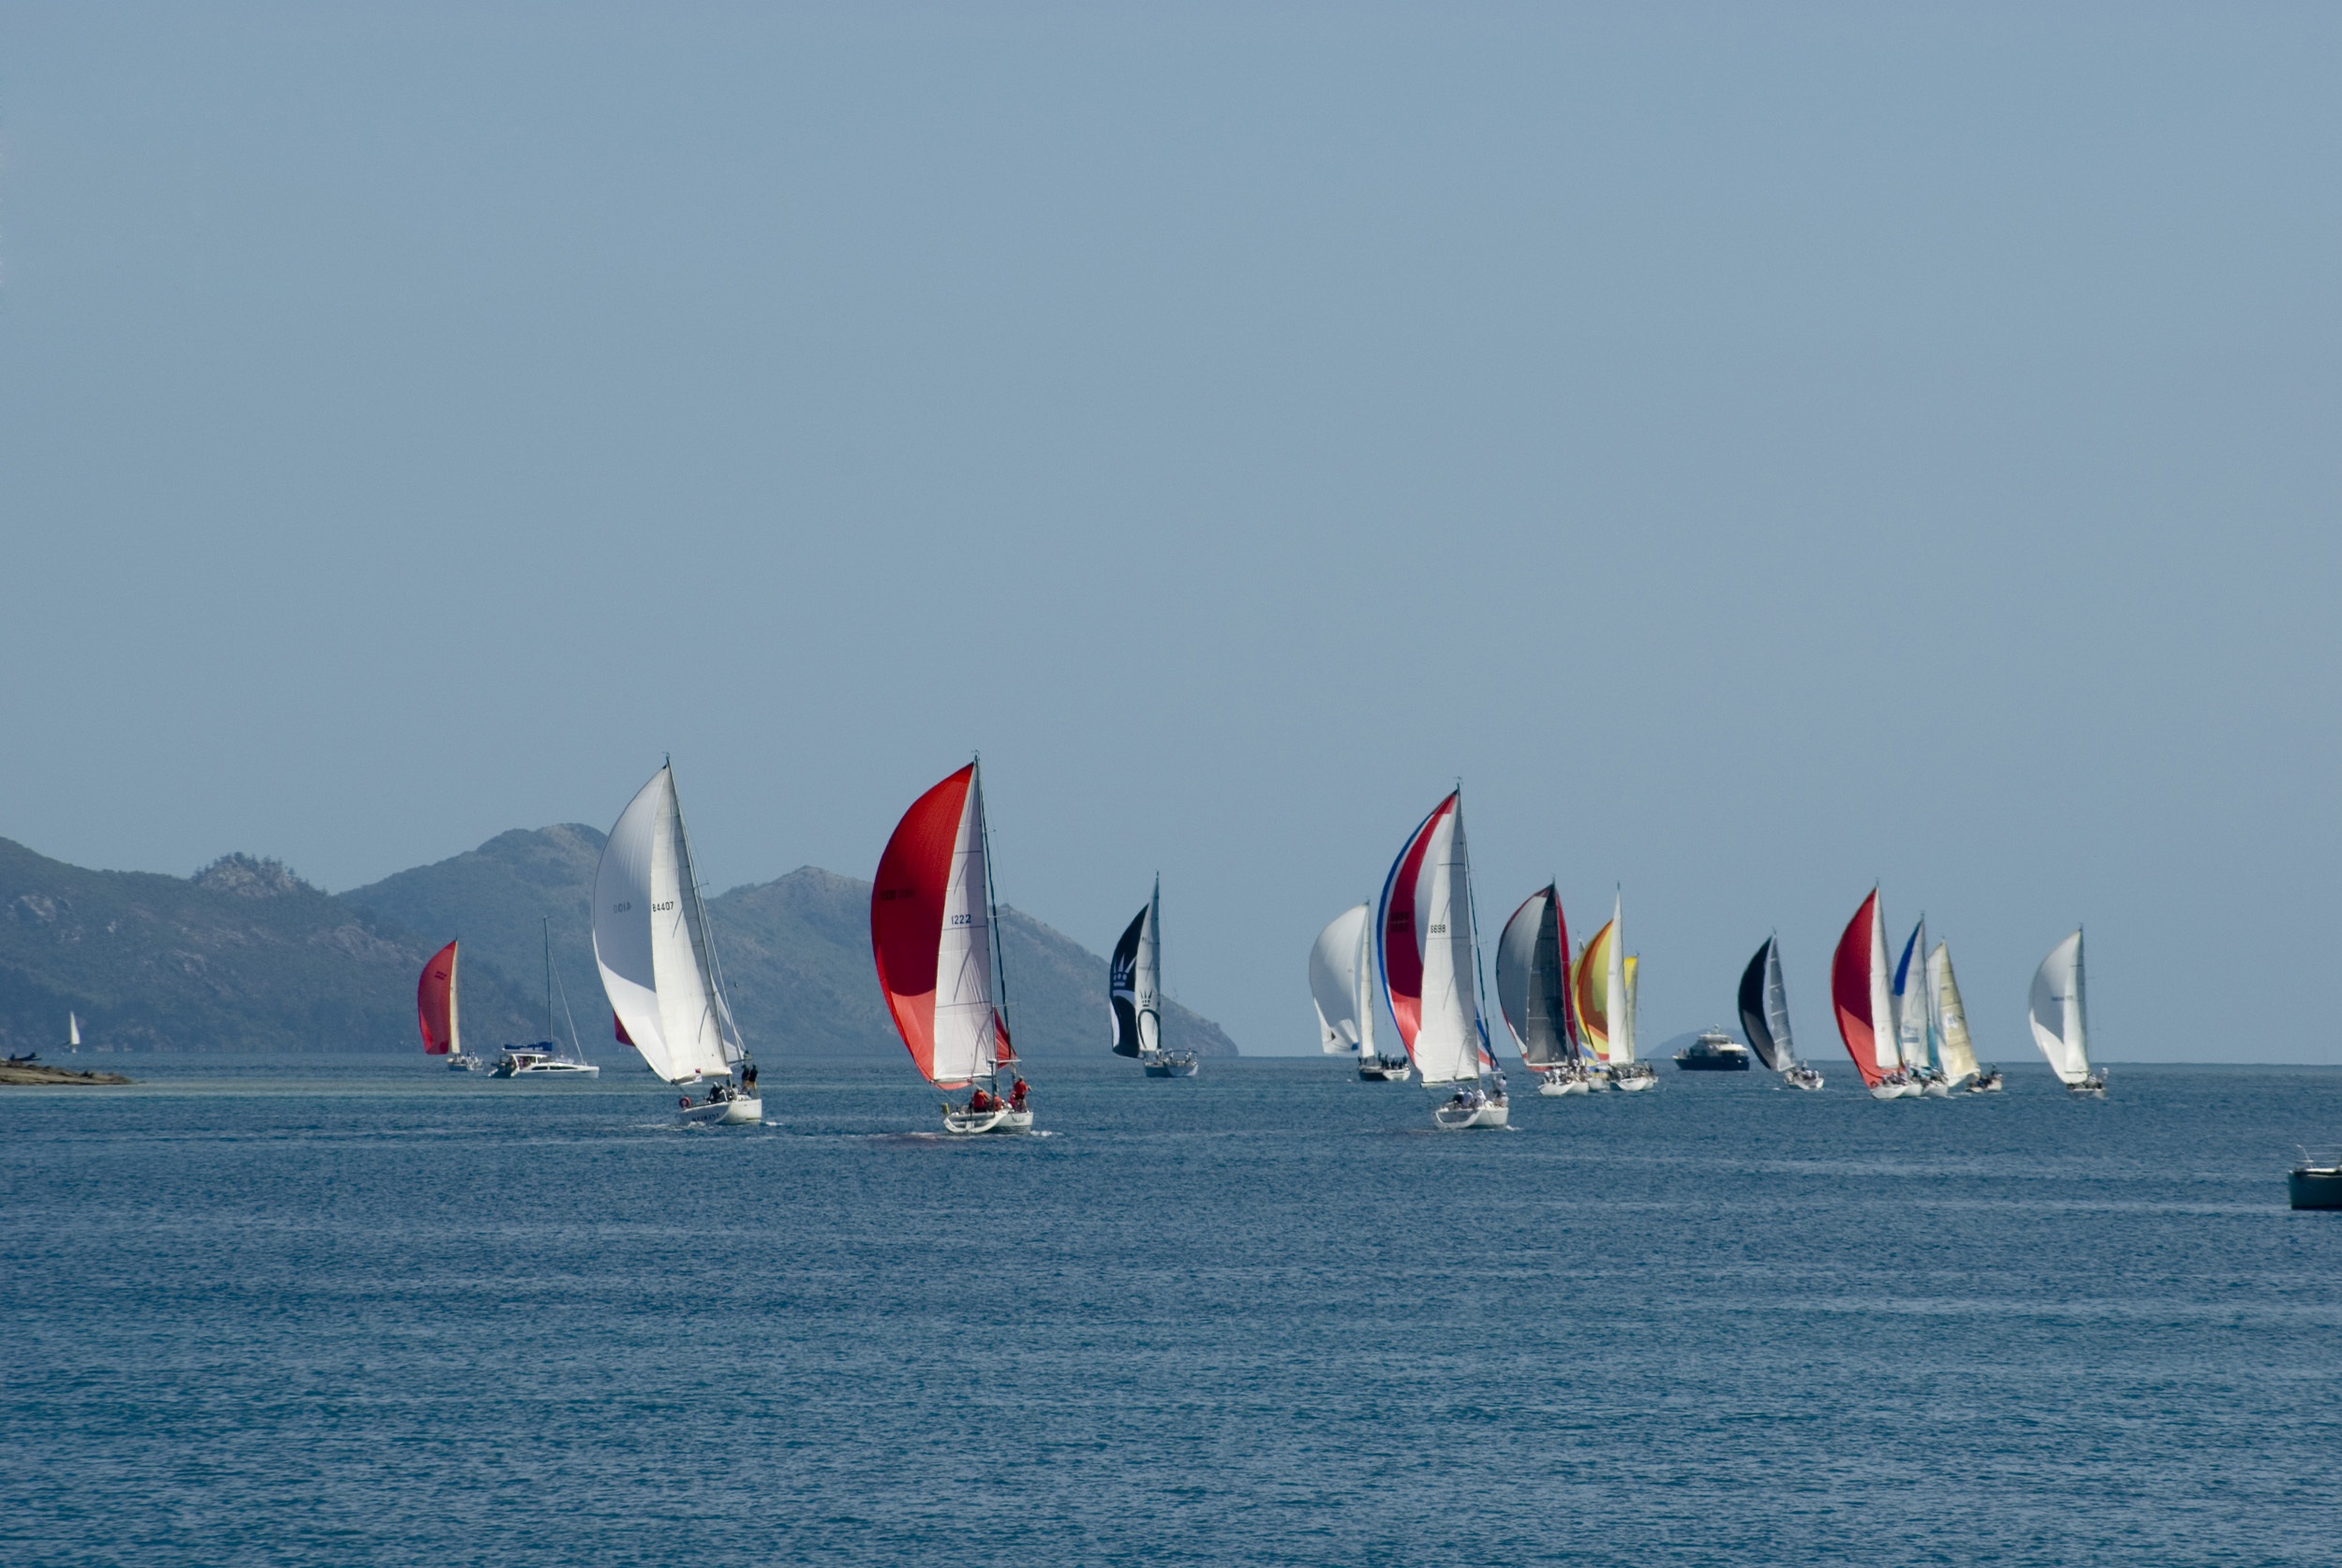
sea, ocean, boat, wind, ship, vehicle, sailing, sailboat, sports, boating, boats, sail, sails, watercraft, sailing boat, regatta, sailing ship, boat race, yacht racing, windsports, sailboat racing